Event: Nepal Earthquake
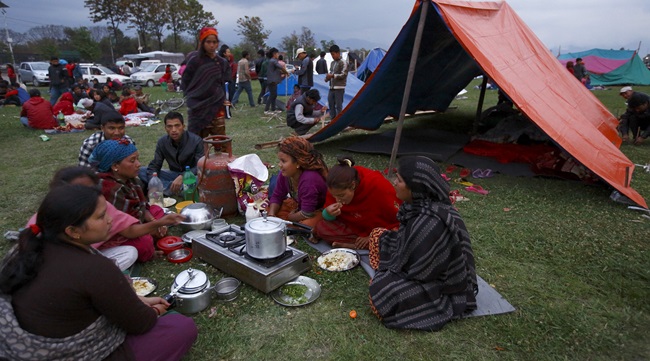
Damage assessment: no_damage